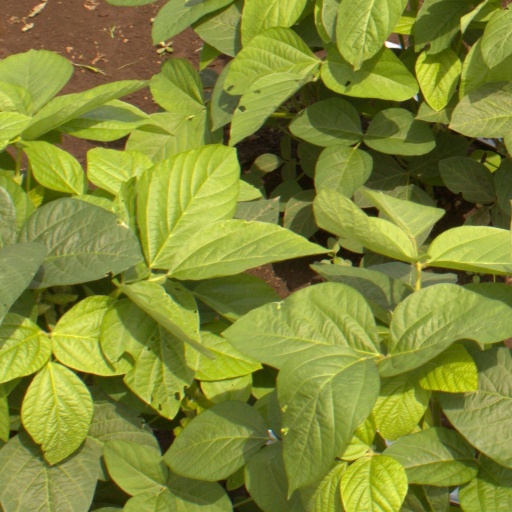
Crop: soybean